Brazil during World War I

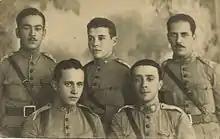
Brazilian cavalrymen, First World War

The administration of Venceslau Brás, which was in its last year in office, made statements implying that it did not intend to involve the country deeper into the conflict. Nevertheless, in early 1918, a confidential report commissioned by the presidential candidate elected that year, Rodrigues Alves, was completed. This report, regarding the entry of Brazil into the conflict, was coordinated by the parliamentary expert on foreign policy and military affairs, João Pandiá Calogeras. Dubbed the Calogeras Plan, it recommended that the country send an expeditionary force of considerable size to fight in the war. It also advised using all necessary means (including ships of enemy powers already seized in Brazilian waters and ports) to disembark the troops on French soil where they would be trained and equipped by the French—all was to be financed with U.S. bank loans which in turn would be settled by compensation imposed on the defeated enemies after the war.